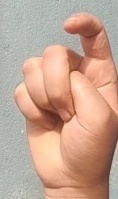
ASL sign: X